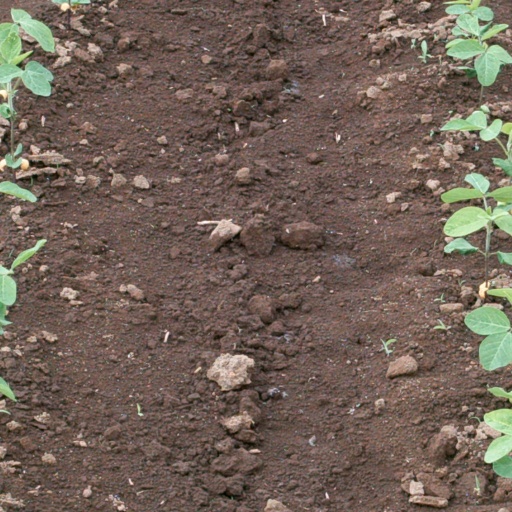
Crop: soybean